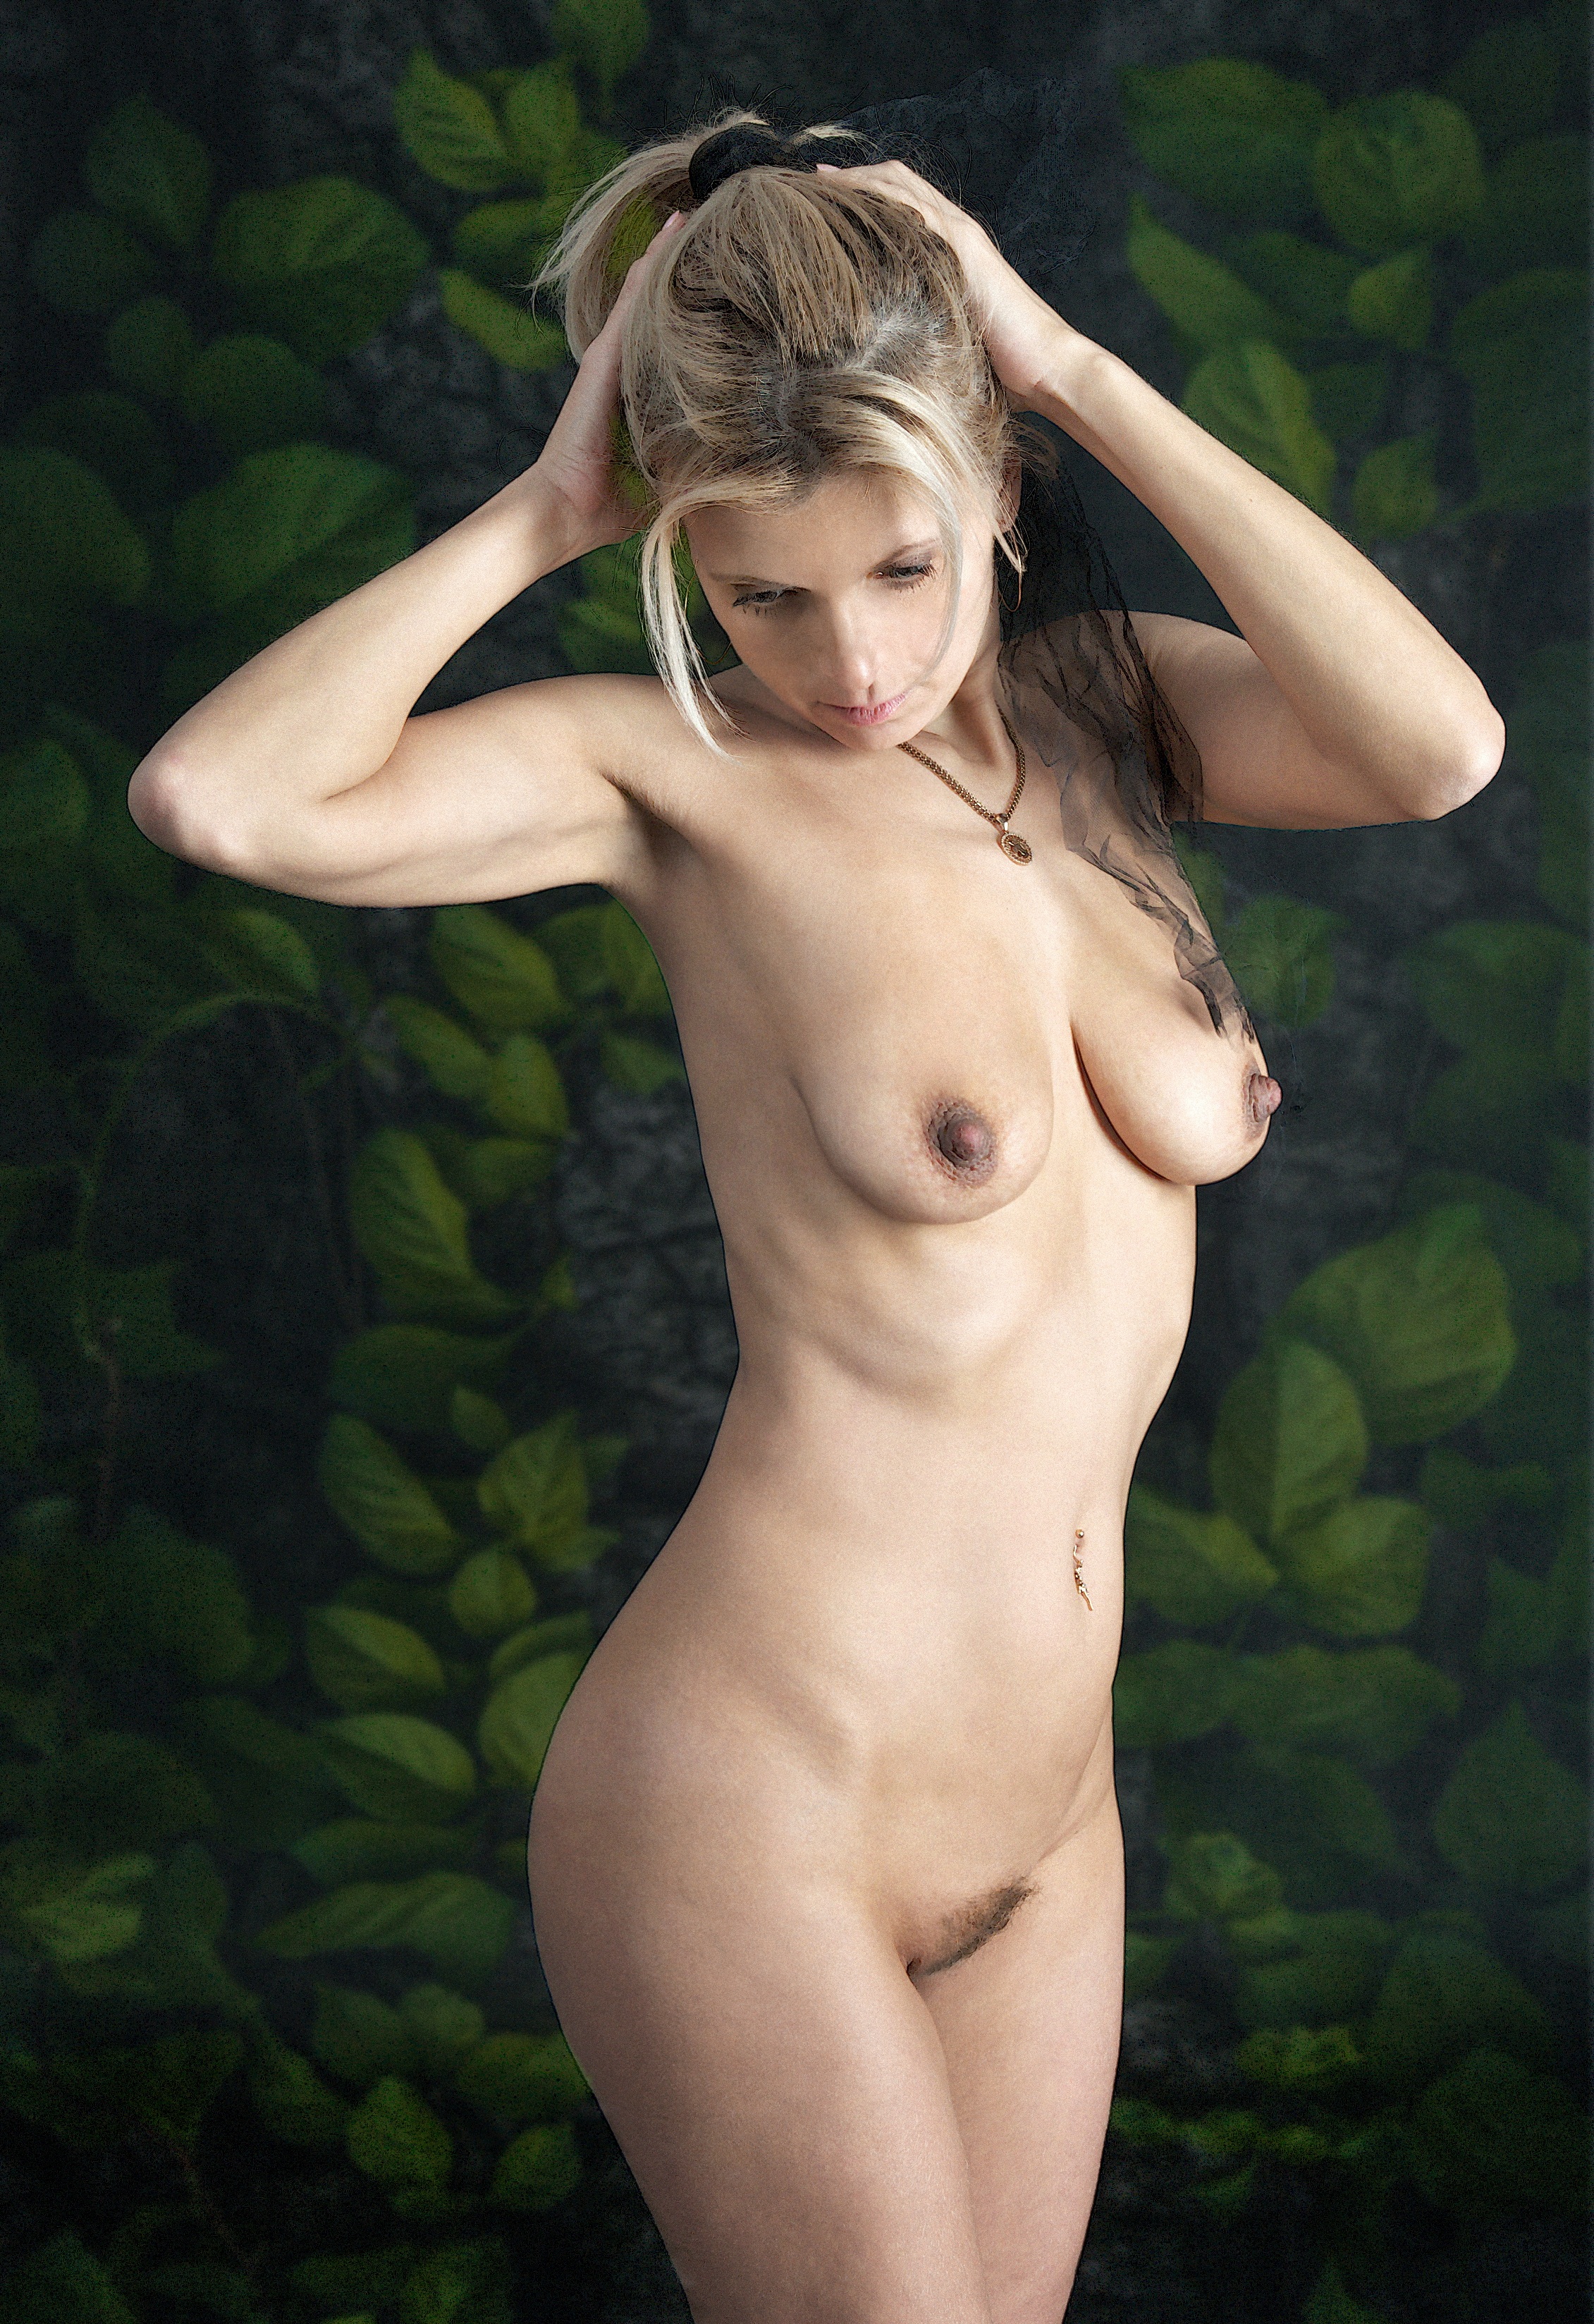
hand, girl, woman, hair, photography, thinking, portrait, model, finger, studio, hairstyle, muscle, chest, long hair, black hair, outside, beauty, nude, character, body, peace of mind, abdomen, the act of, brown hair, art model